Isaac H. Carmin

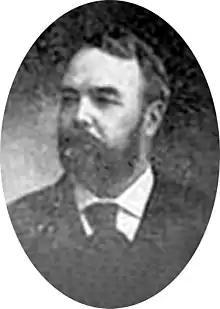
Carman in 1880

Corporal Isaac Harrison Carman (November 17, 1841 to June 3, 1919) was an American soldier who fought in the American Civil War. Carman received the country's highest award for bravery during combat, the Medal of Honor, for his action during the Battle of Vicksburg in Mississippi on 22 May 1863. He was honored with the award on 25 February 1895. Poorly kept records by the United States Government incorrectly spell his name as Carmin / Carmen.